Yea Toh Two Much Ho Gayaa

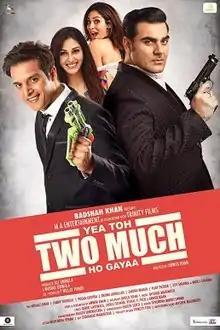

Yea Toh Two Much Ho Gaya is a 2016 Indian comedy action drama movie directed by Anwer Khan.